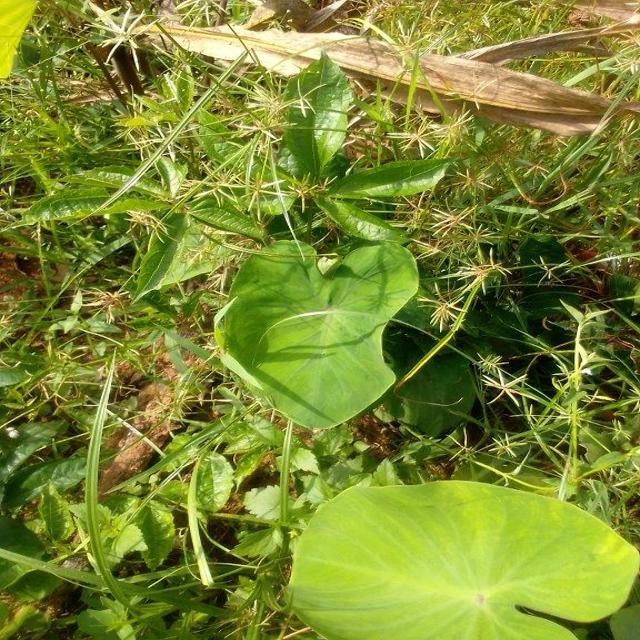
Label: Healthy